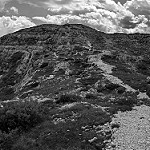
Label: B & W